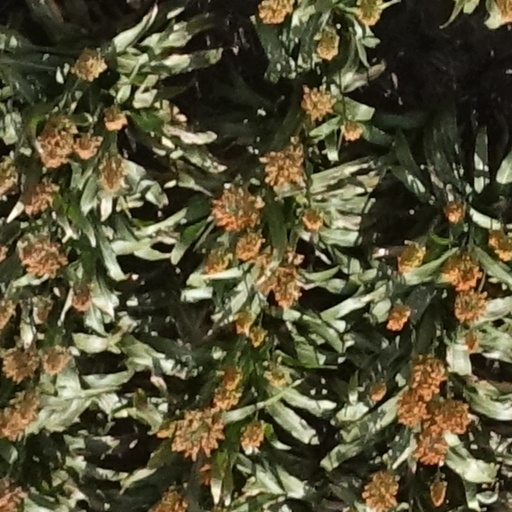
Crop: sorghum